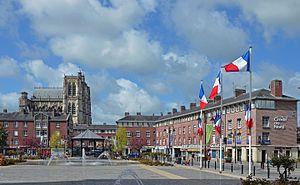
Place Max Lejeune a Abbeville, Somme, France
Abbeville est une commune française, sous-préfecture du département de la Somme, en région Hauts-de-France.
L'unité urbaine d'Abbeville est une unité urbaine française centrée sur Abbeville, une des sous-préfectures de la Somme, au cœur de la deuxième agglomération urbaine du département.